Crocodilia

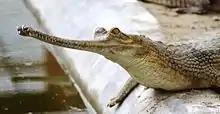
Young gharial in Kukrail Reserve Forest

Crocodilians are generally polygynous, and individual males try to mate with as many females as they can. Monogamous pairings of American alligators have been recorded. Dominant male crocodilians patrol and defend territories, which contain several females. Males of some species, like the American alligator, try to attract females with elaborate courtship displays. During courtship, crocodilian males and females may rub against each other, circle around, and perform swimming displays. Copulation typically occurs in water. When a female is ready to mate, she arches her back while her head and tail dip underwater. The male rubs across the female's neck and grasps her with his hindlimbs, and places his tail underneath hers so their cloacas align and his penis can be inserted. Intermission can last up to 15 minutes, during which time the pair continuously submerge and surface. While dominant males usually monopolise females, single American alligator clutches can be sired by three different males.